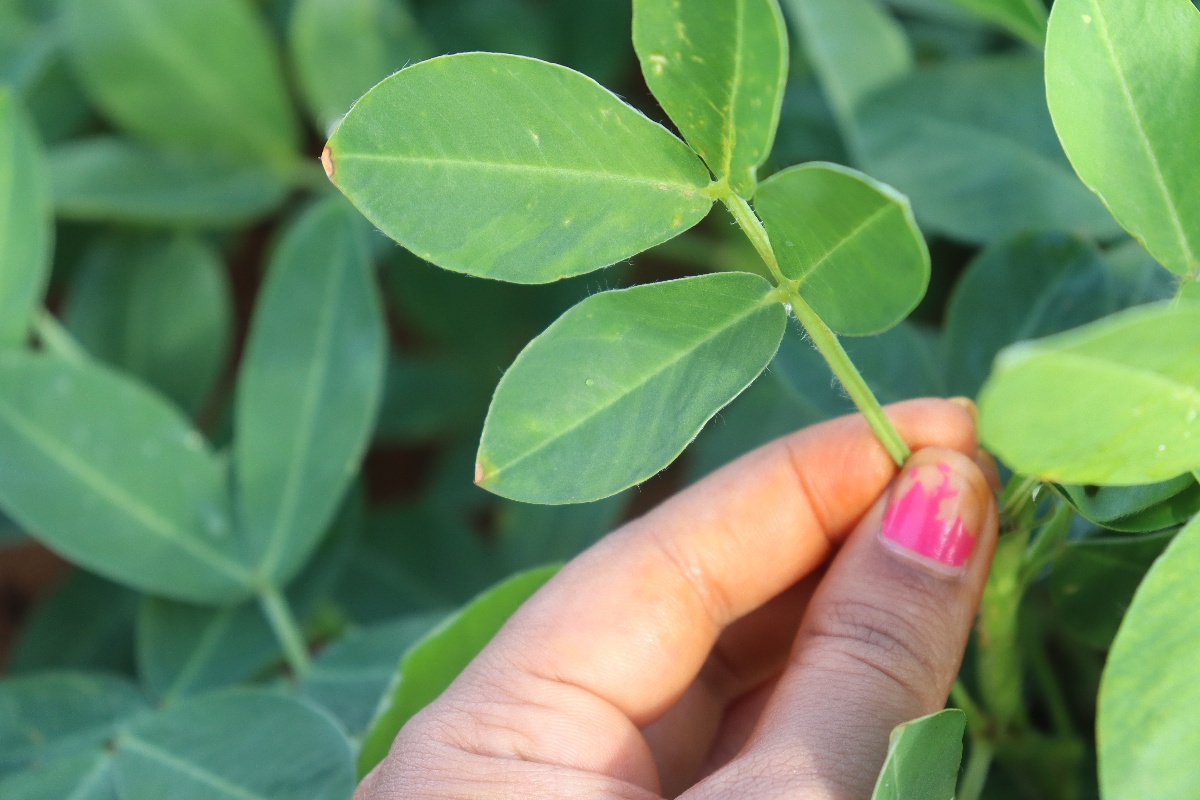
Label: healthy leaf